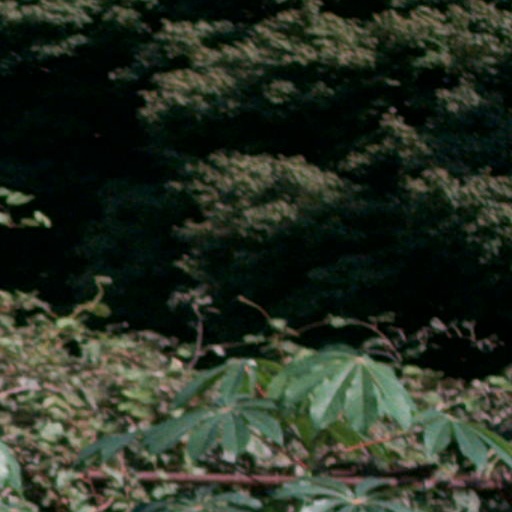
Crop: cassava